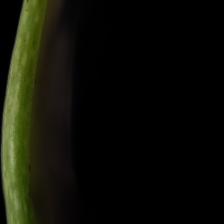
Plant: Aloe Vera